Absurdism

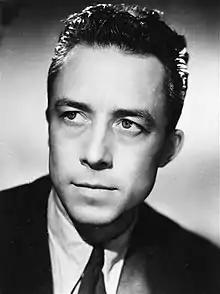
Albert Camus in 1945

The philosophy of Albert Camus, or more precisely the “camusian absurd” (French : "l'absurde camusien"), refers with absurdism to the work and philosophical thought of the French writer Albert Camus. This philosophy is influenced by the author's political, libertarian, social and ecological ideas; and is inspired by previous philosophical trends, such as Greek philosophy, nihilism, the Nietzschean thought or existentialism. It revolves around three major cycles: “the absurd ("l'absurde")”, “the revolt ("la révolte")” and “love ("l'amour")”. Each cycle is linked to a Greek myth (Sisyphus, Prometheus, Nemesis) and explores specific themes and objects; the common thread remaining the solitude and despair of the human, constantly driven by the tireless search for the meaning of the world and of life.The cycle of the absurd, or "negation", primarily addresses suicide and the human condition. It is expressed through four of Camus's works: the novel "The Stranger" and the essay "The Myth of Sisyphus" (1942), then the plays "Caligula" and "The Misunderstanding" (1944). By refusing the refuge of belief, Human becomes aware that his existence revolves around repetitive and meaningless acts. The certainty of death only reinforces, according to the writer, the feeling of uselessness of all existence. The absurd is therefore the feeling that man feels when confronted with the absence of meaning in the face of the Universe, the painful realization of his separation from the world. The question then arises of the legitimacy of suicide.